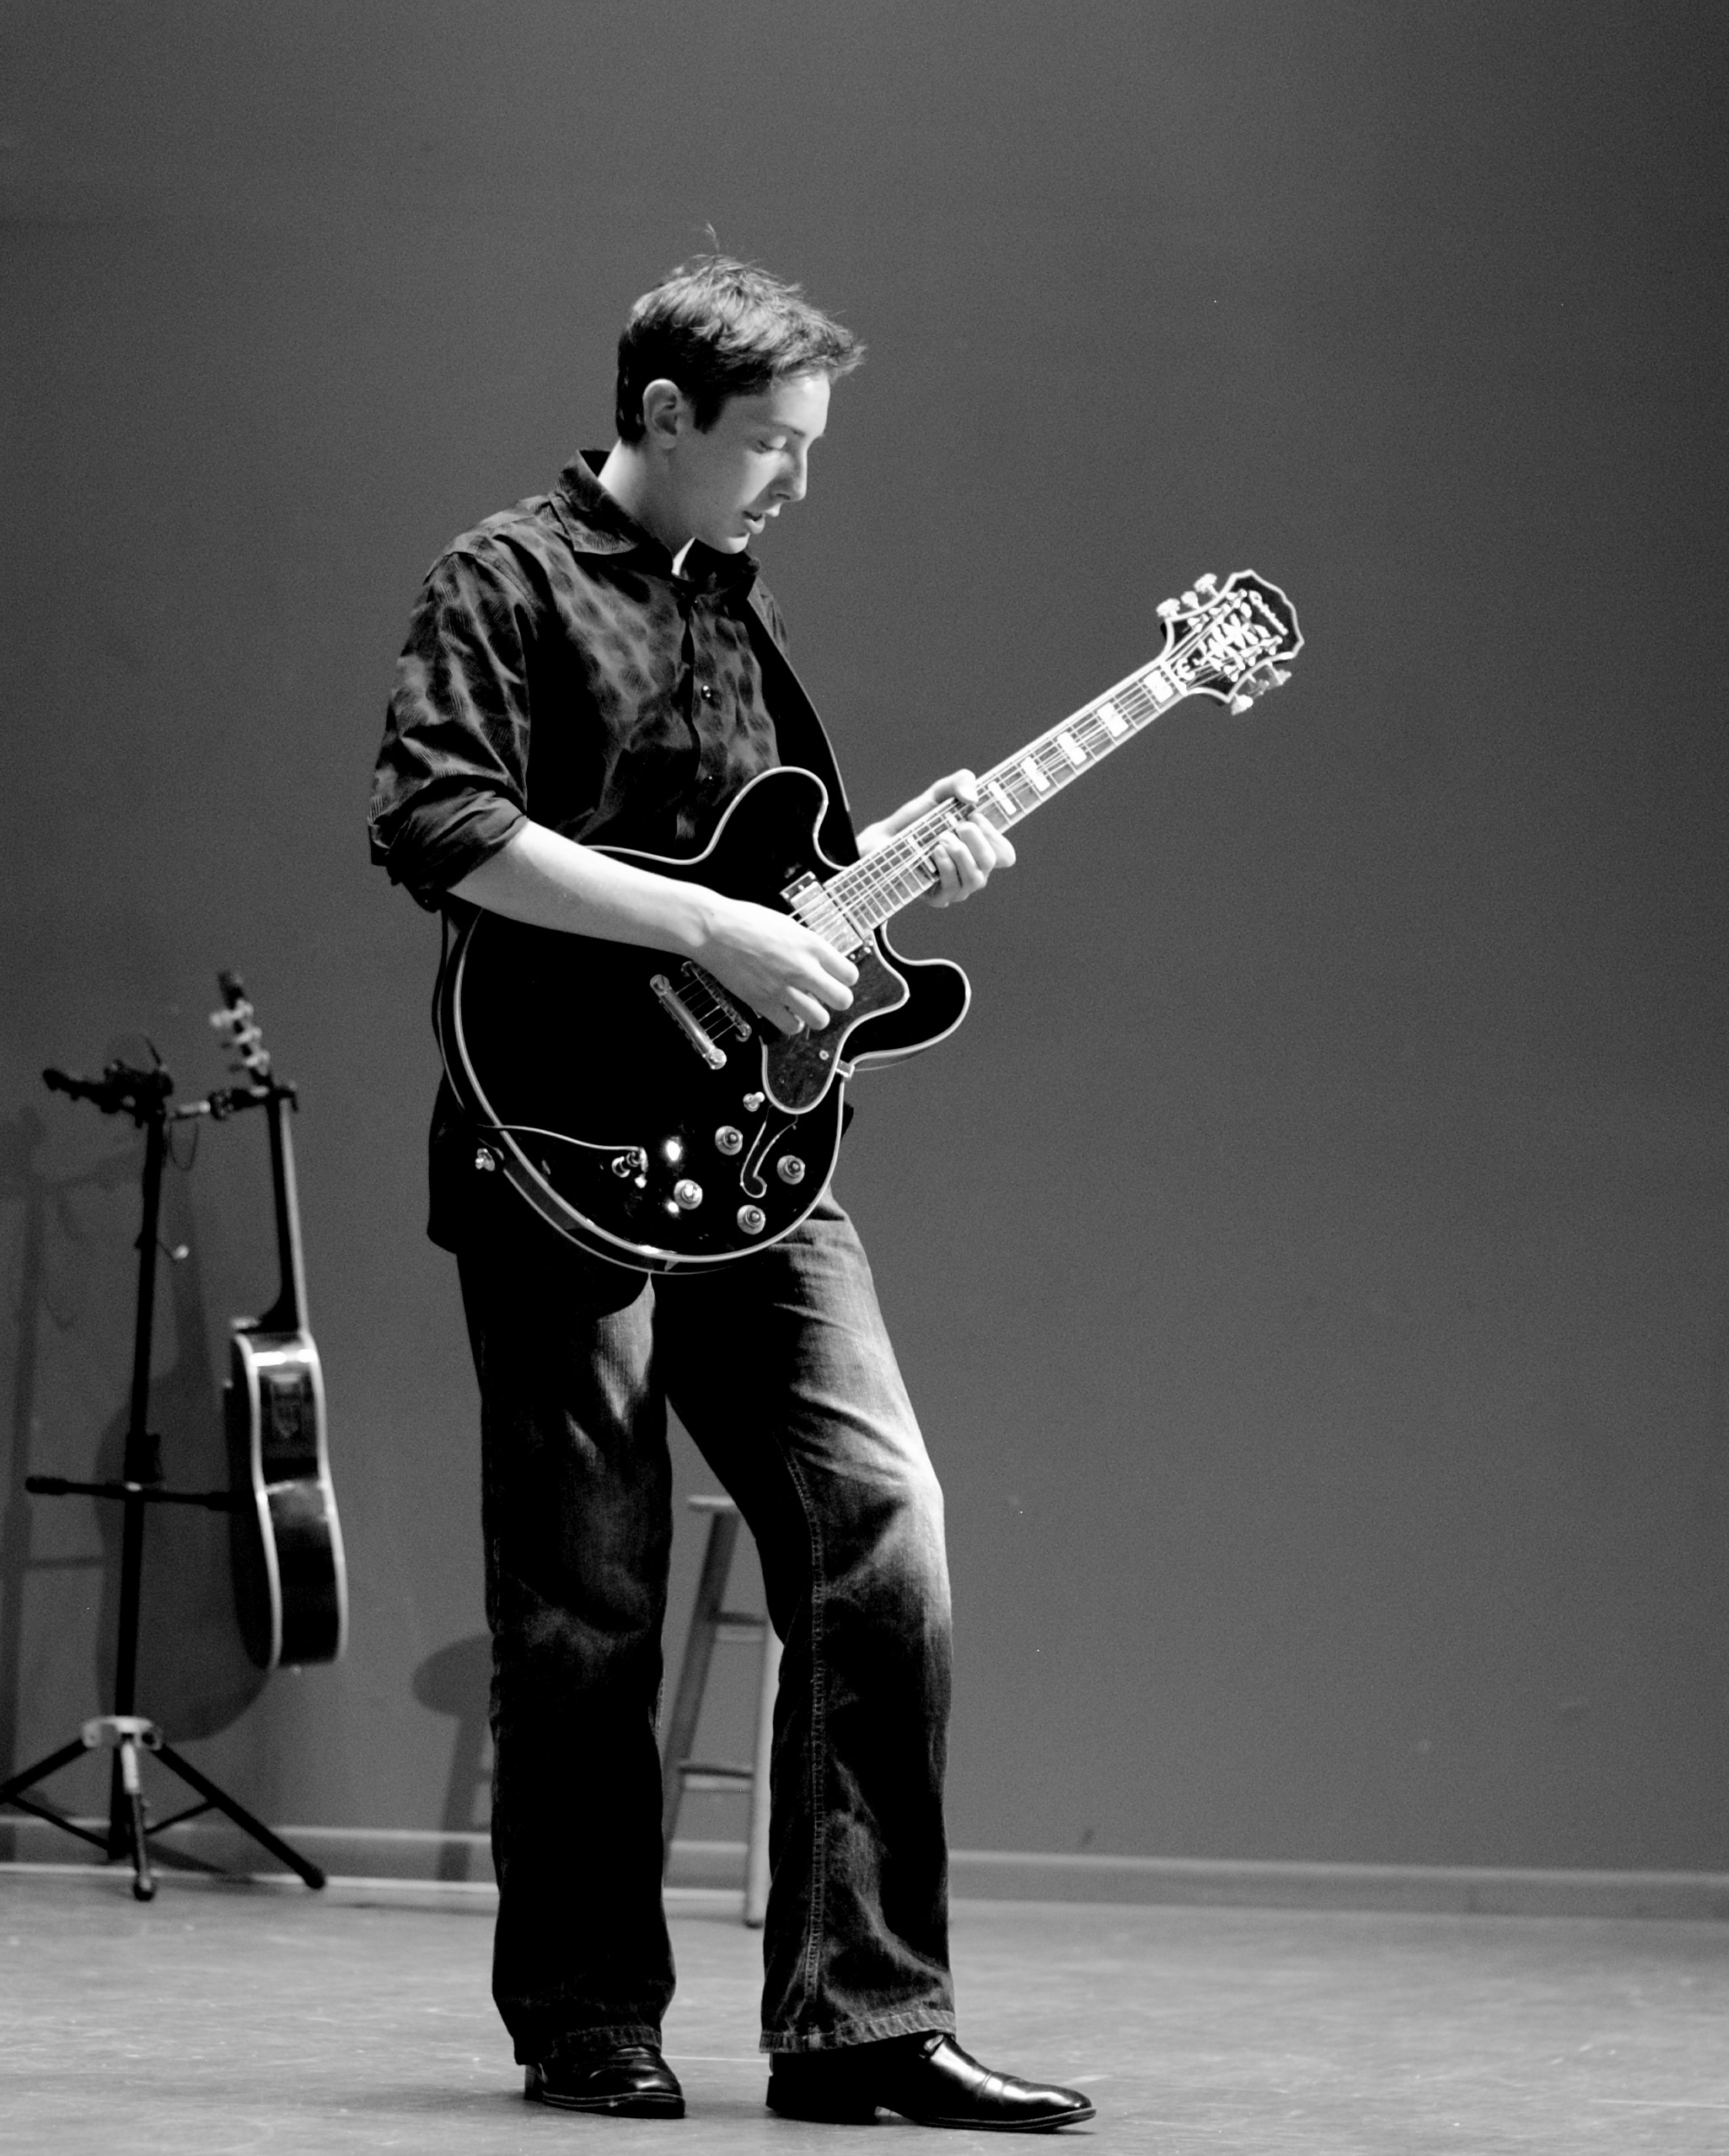
man, music, black and white, guitar, young, instrument, artist, performer, musician, black, monochrome, player, guitar player, performance art, stage, musical, performance, bassist, singing, sound, guitarist, electric, bass guitar, entertainment, performing arts, singer songwriter, monochrome photography, plucked string instruments